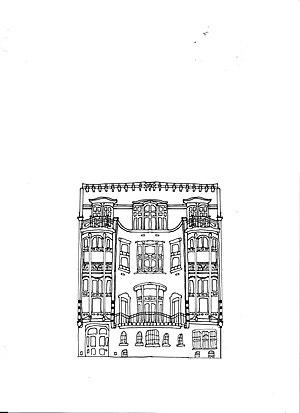
Dessin de l'hôtel Solvay
Cette page reprend une partie des bâtiments remarquables se trouvant sur le trajet de la ligne 93 du tramway de Bruxelles.